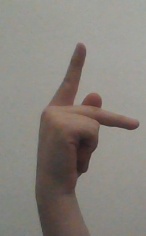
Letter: dha